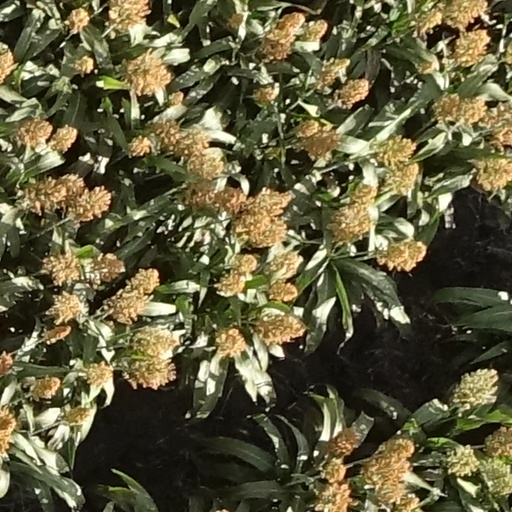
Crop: sorghum